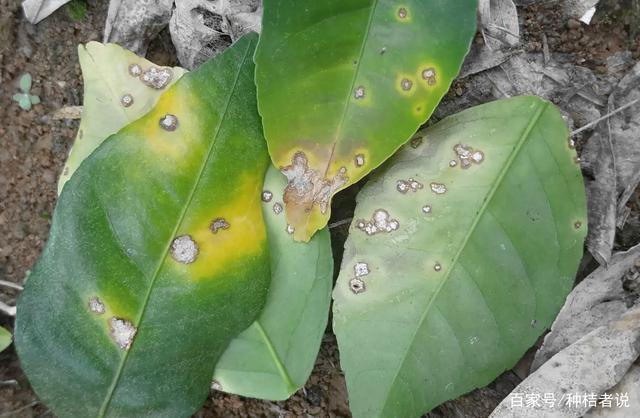
Plant: Citrus
Disease: citrus canker